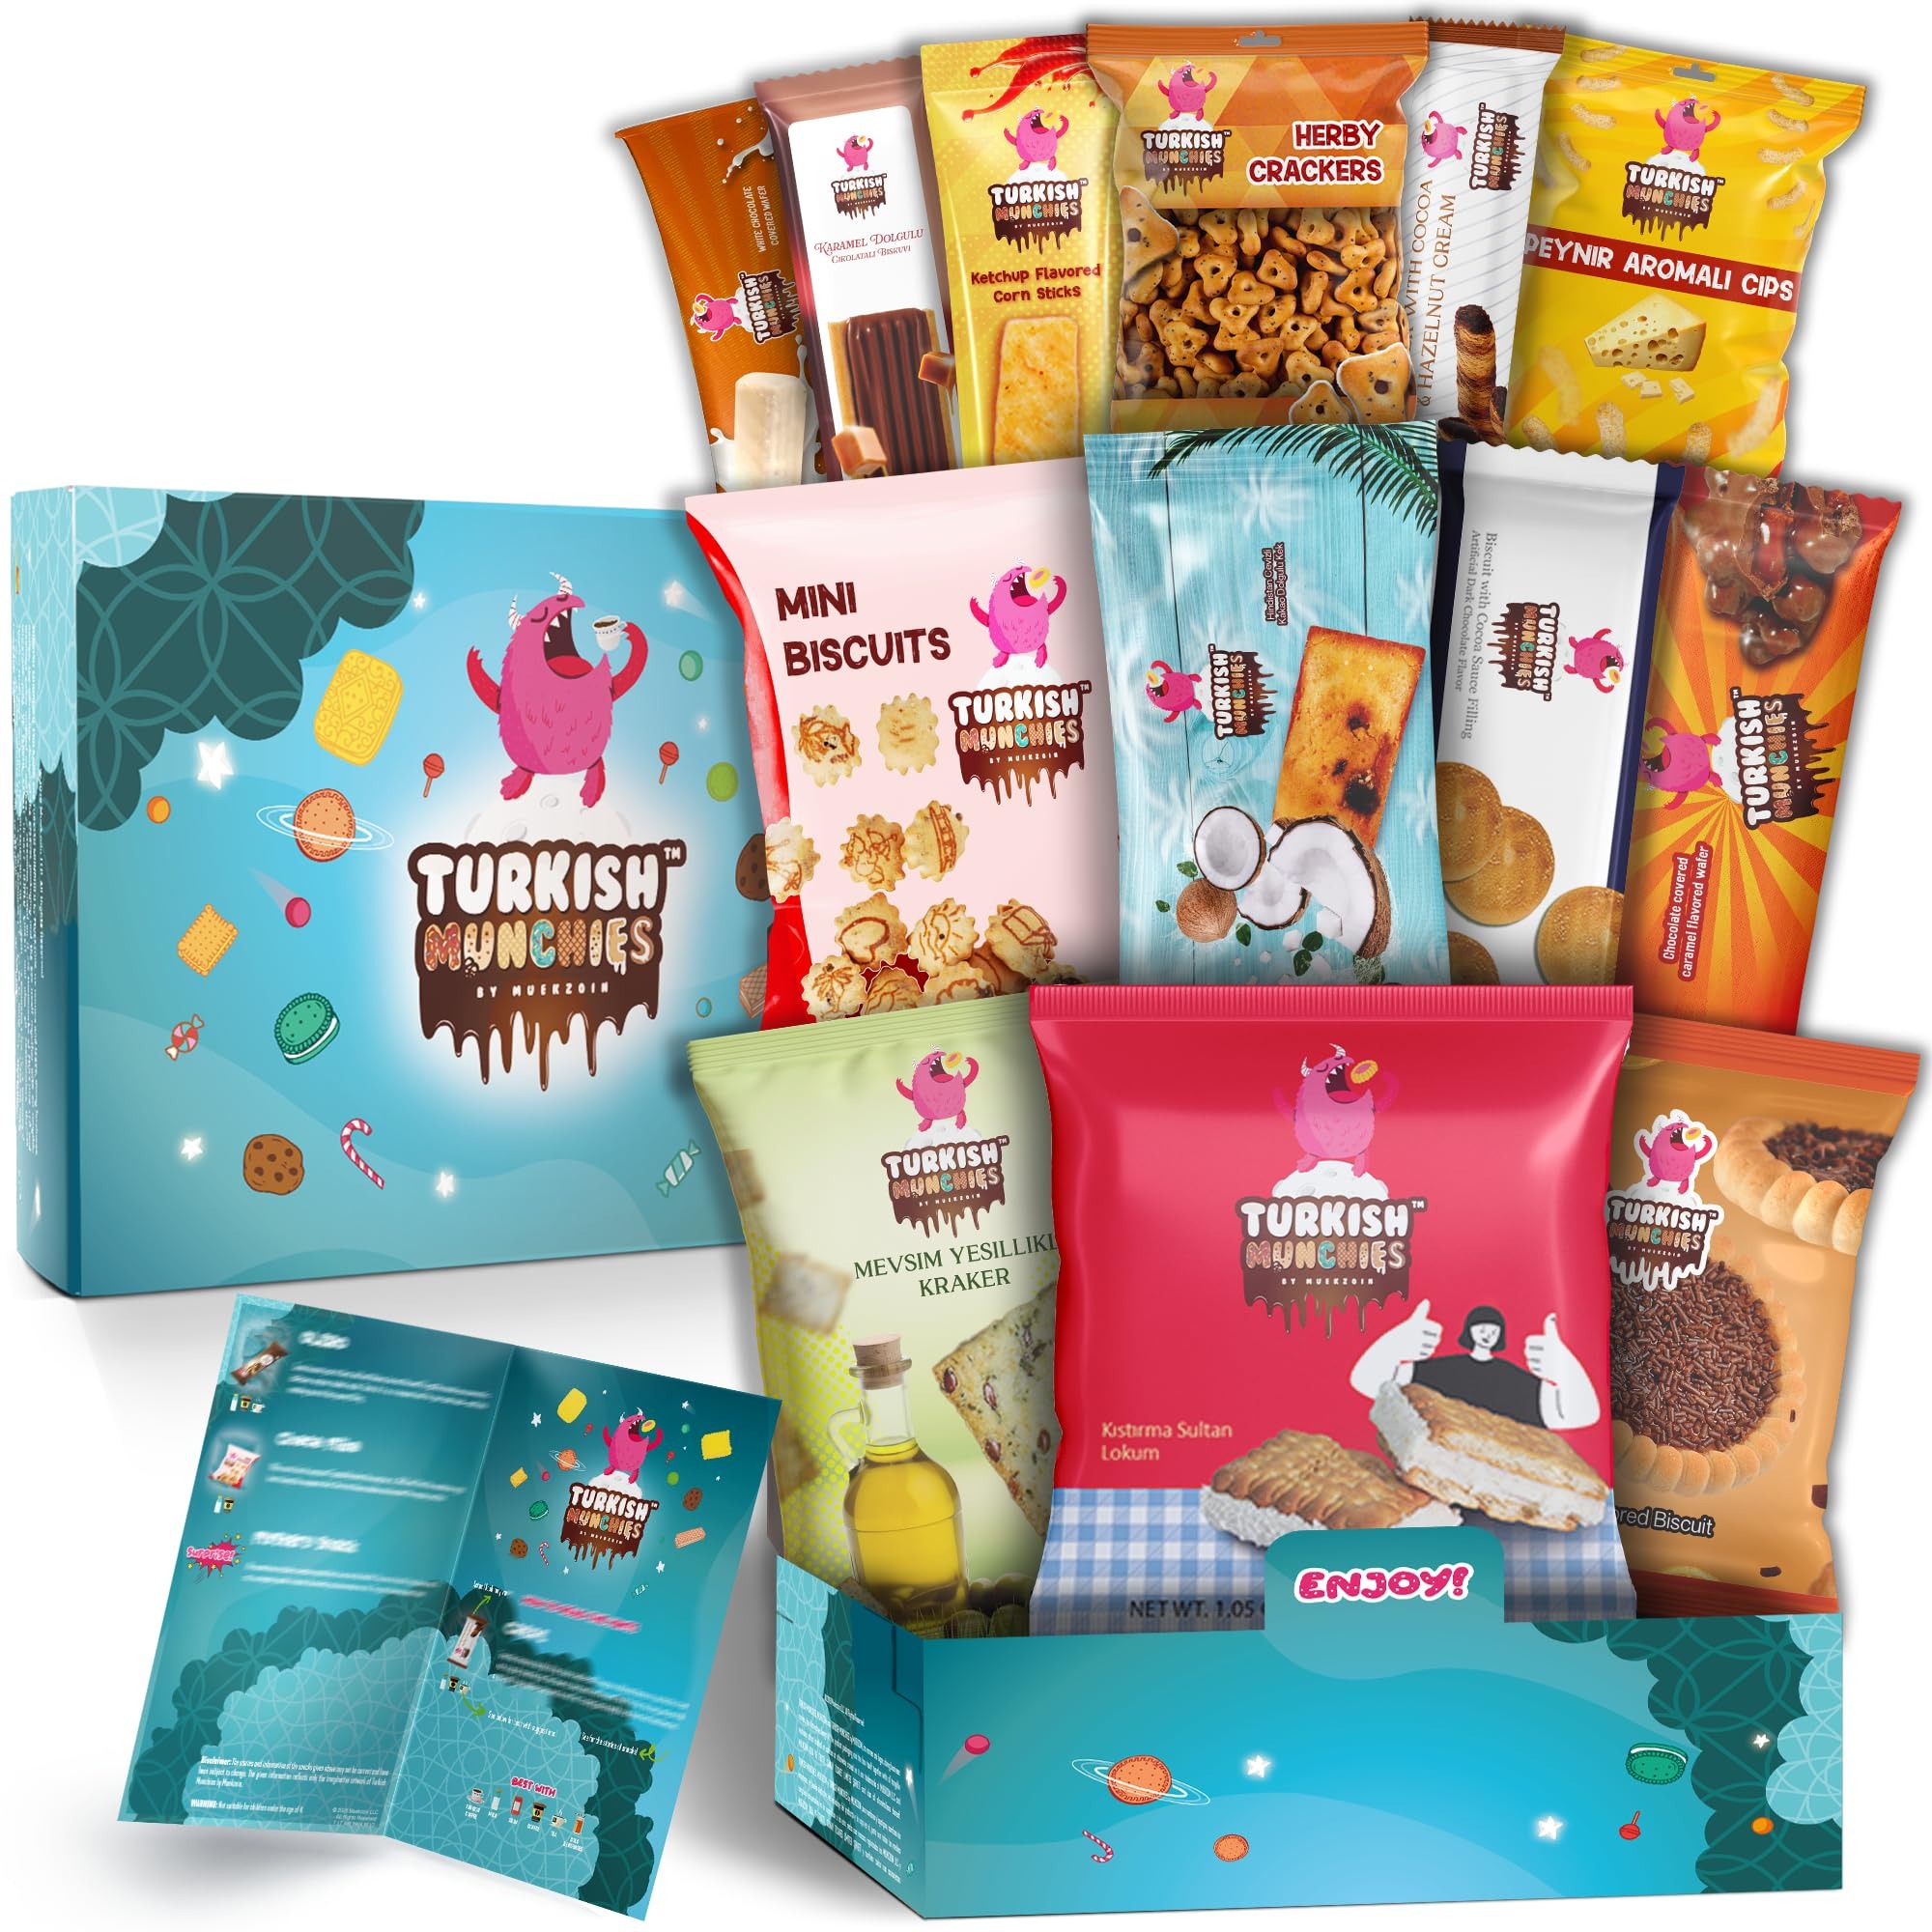
Item Name: Midi International Food Hamper | Premium Exotic Foreign Foods | Unique Hampers & Gourmet Gift for Men and Women | American Alike Retro Turkish Foods | 12 Full-Size + 1 Bonus Snacks
Bullet Point 1: Immerse yourself into the world of snacks with Turkish Munchies
Bullet Point 2: International snacks you find in this crate offer great variety and exotic tastes unlike any other
Bullet Point 3: Comes with a pamphlet that gives funny trivia about snacks
Bullet Point 4: Perfect choice for gifting occasions with artistically designed mystery snack box for curious minds
Bullet Point 5: You will have great time exploring these rare snacks from around the world with friends and family
Bullet Point 6: Exotic food in our boxes strikes perfect balance between sweet and savory and even include candies
Bullet Point 7: All snacks in this variety pack are full-size
Bullet Point 8: Our boxes are wrap sealed and we use US-format expiration dates (Month/Year)
Bullet Point 9: Comes with US-format nutritional facts table for nutritional values and allergens
Bullet Point 10: We always produce small batches to guarantee freshness every time
Product Description: Immerse yourself into the world of snacks with Turkish Munchies. International snacks you find in this crate offer great variety and exotic tastes unlike any other. Comes with a pamphlet that gives funny trivia about snacks. Perfect choice for gifting occasions with artistically designed mystery snack box for curious minds. You will have great time exploring these rare snacks from around the world with friends and family. Exotic food in our boxes strikes perfect balance between sweet and savory and even include candies. All snacks in this variety pack are full-size. Our boxes are wrap sealed and we use US-format expiration dates (Month/Year). Comes with US-format nutritional facts table for nutritional values and allergens. We always produce small batches to guarantee freshness every time.
Value: 1.0
Unit: Count

Price: 28.48